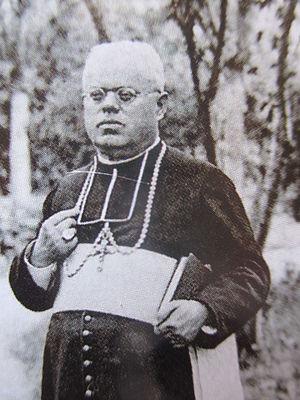
Photographie de Mgr Lacroix.
Lucien-Léon Lacroix, né le 7 janvier 1855 à Reilhaguet dans le Lot et mort le 27 janvier 1922 à Pougues-les-Eaux dans la Nièvre, est un ecclésiastique catholique et historien français.
La crise moderniste, ou controverse moderniste, est un conflit d'idées au sein de l'Église catholique entre la Tradition avec son épistémologie scolastique et les tenants d'un modernisme.